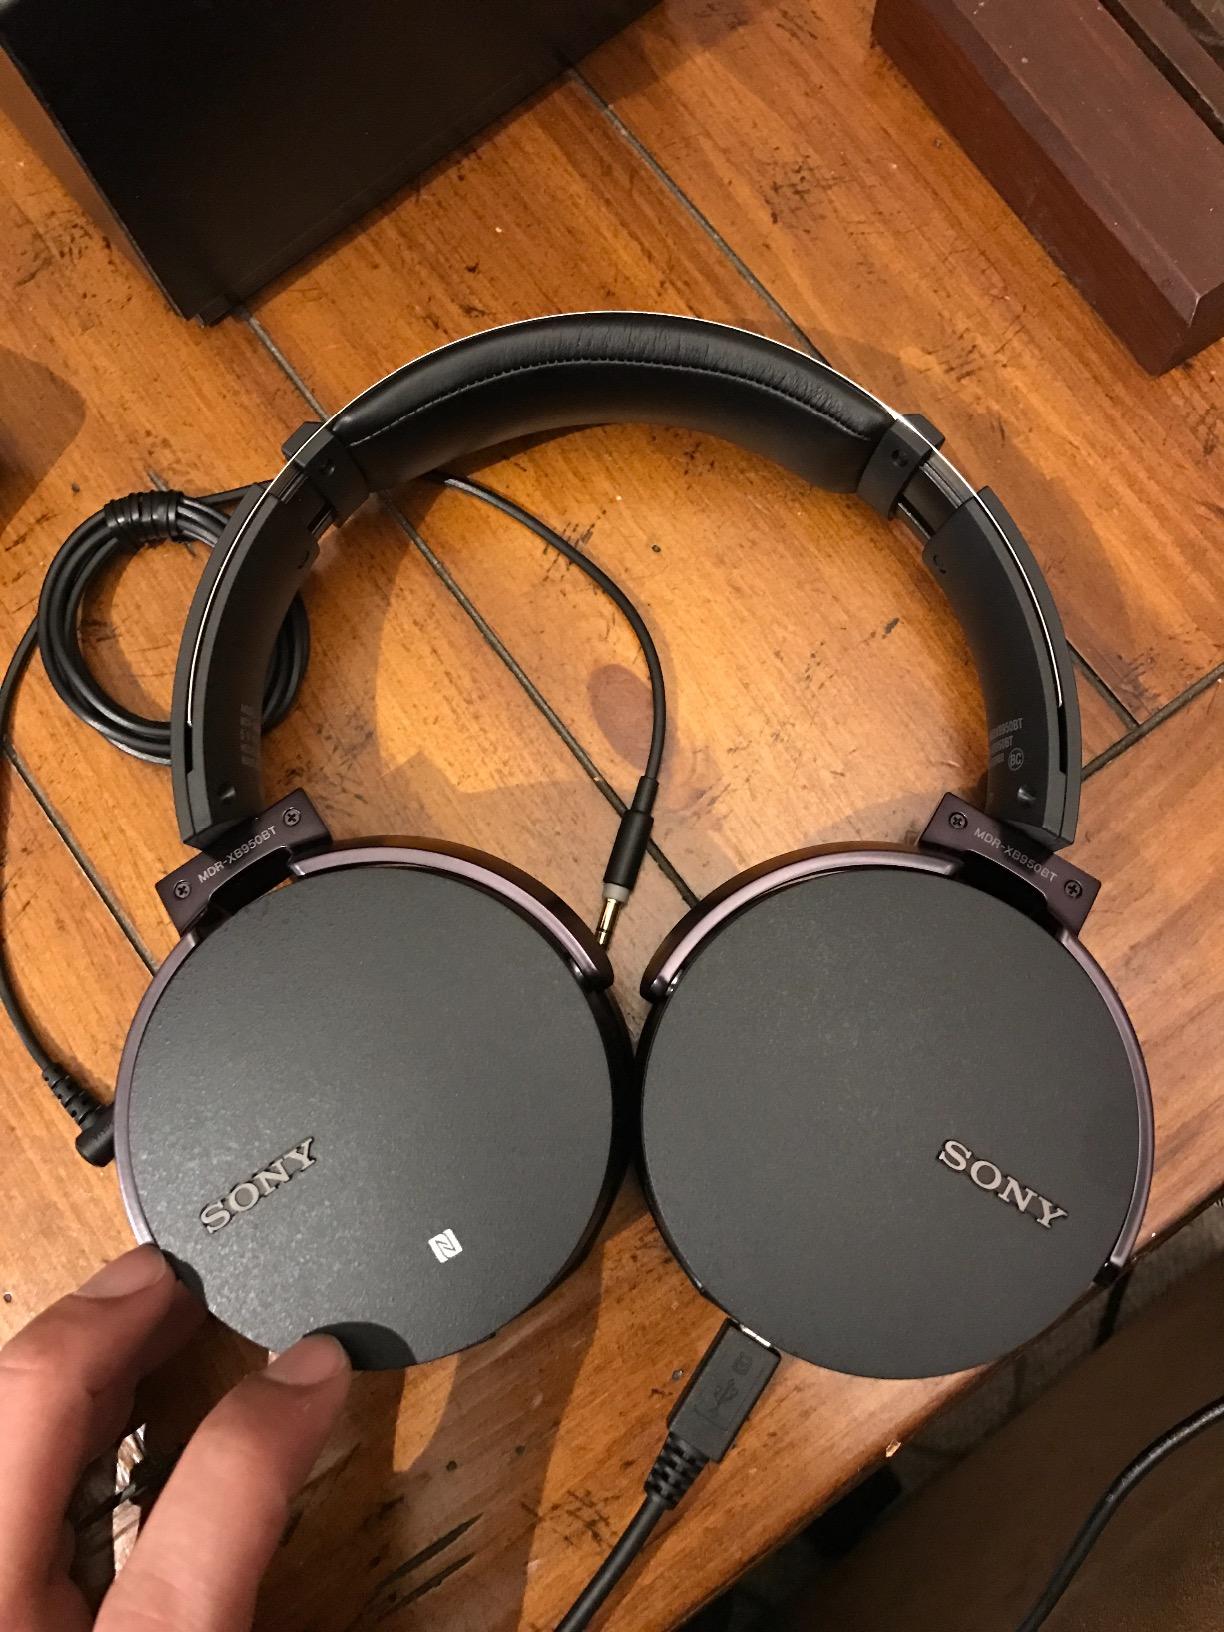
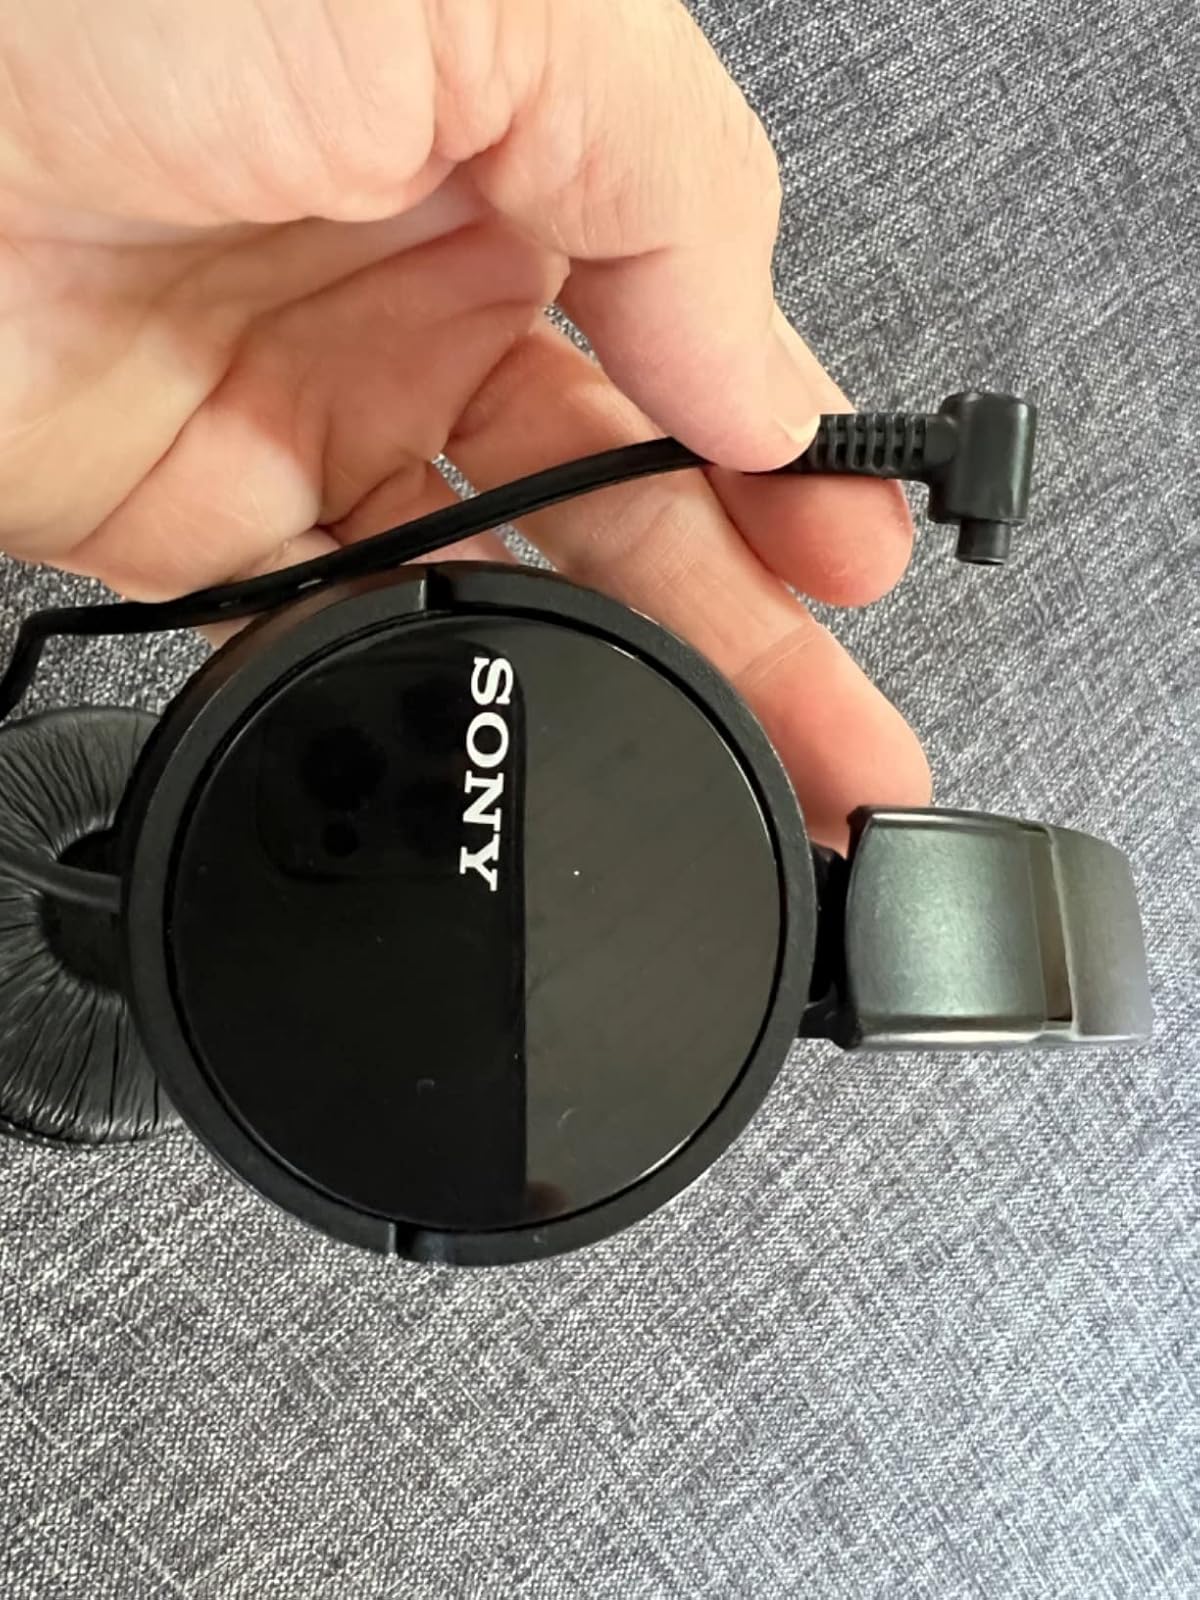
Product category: headphones
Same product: no